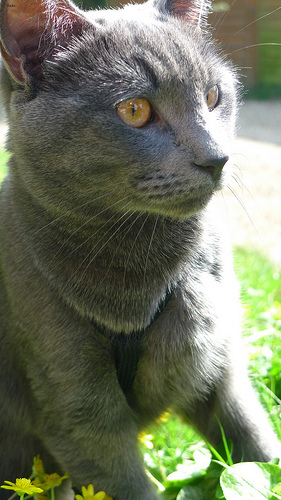
Animal: cat
Breed: Russian Blue